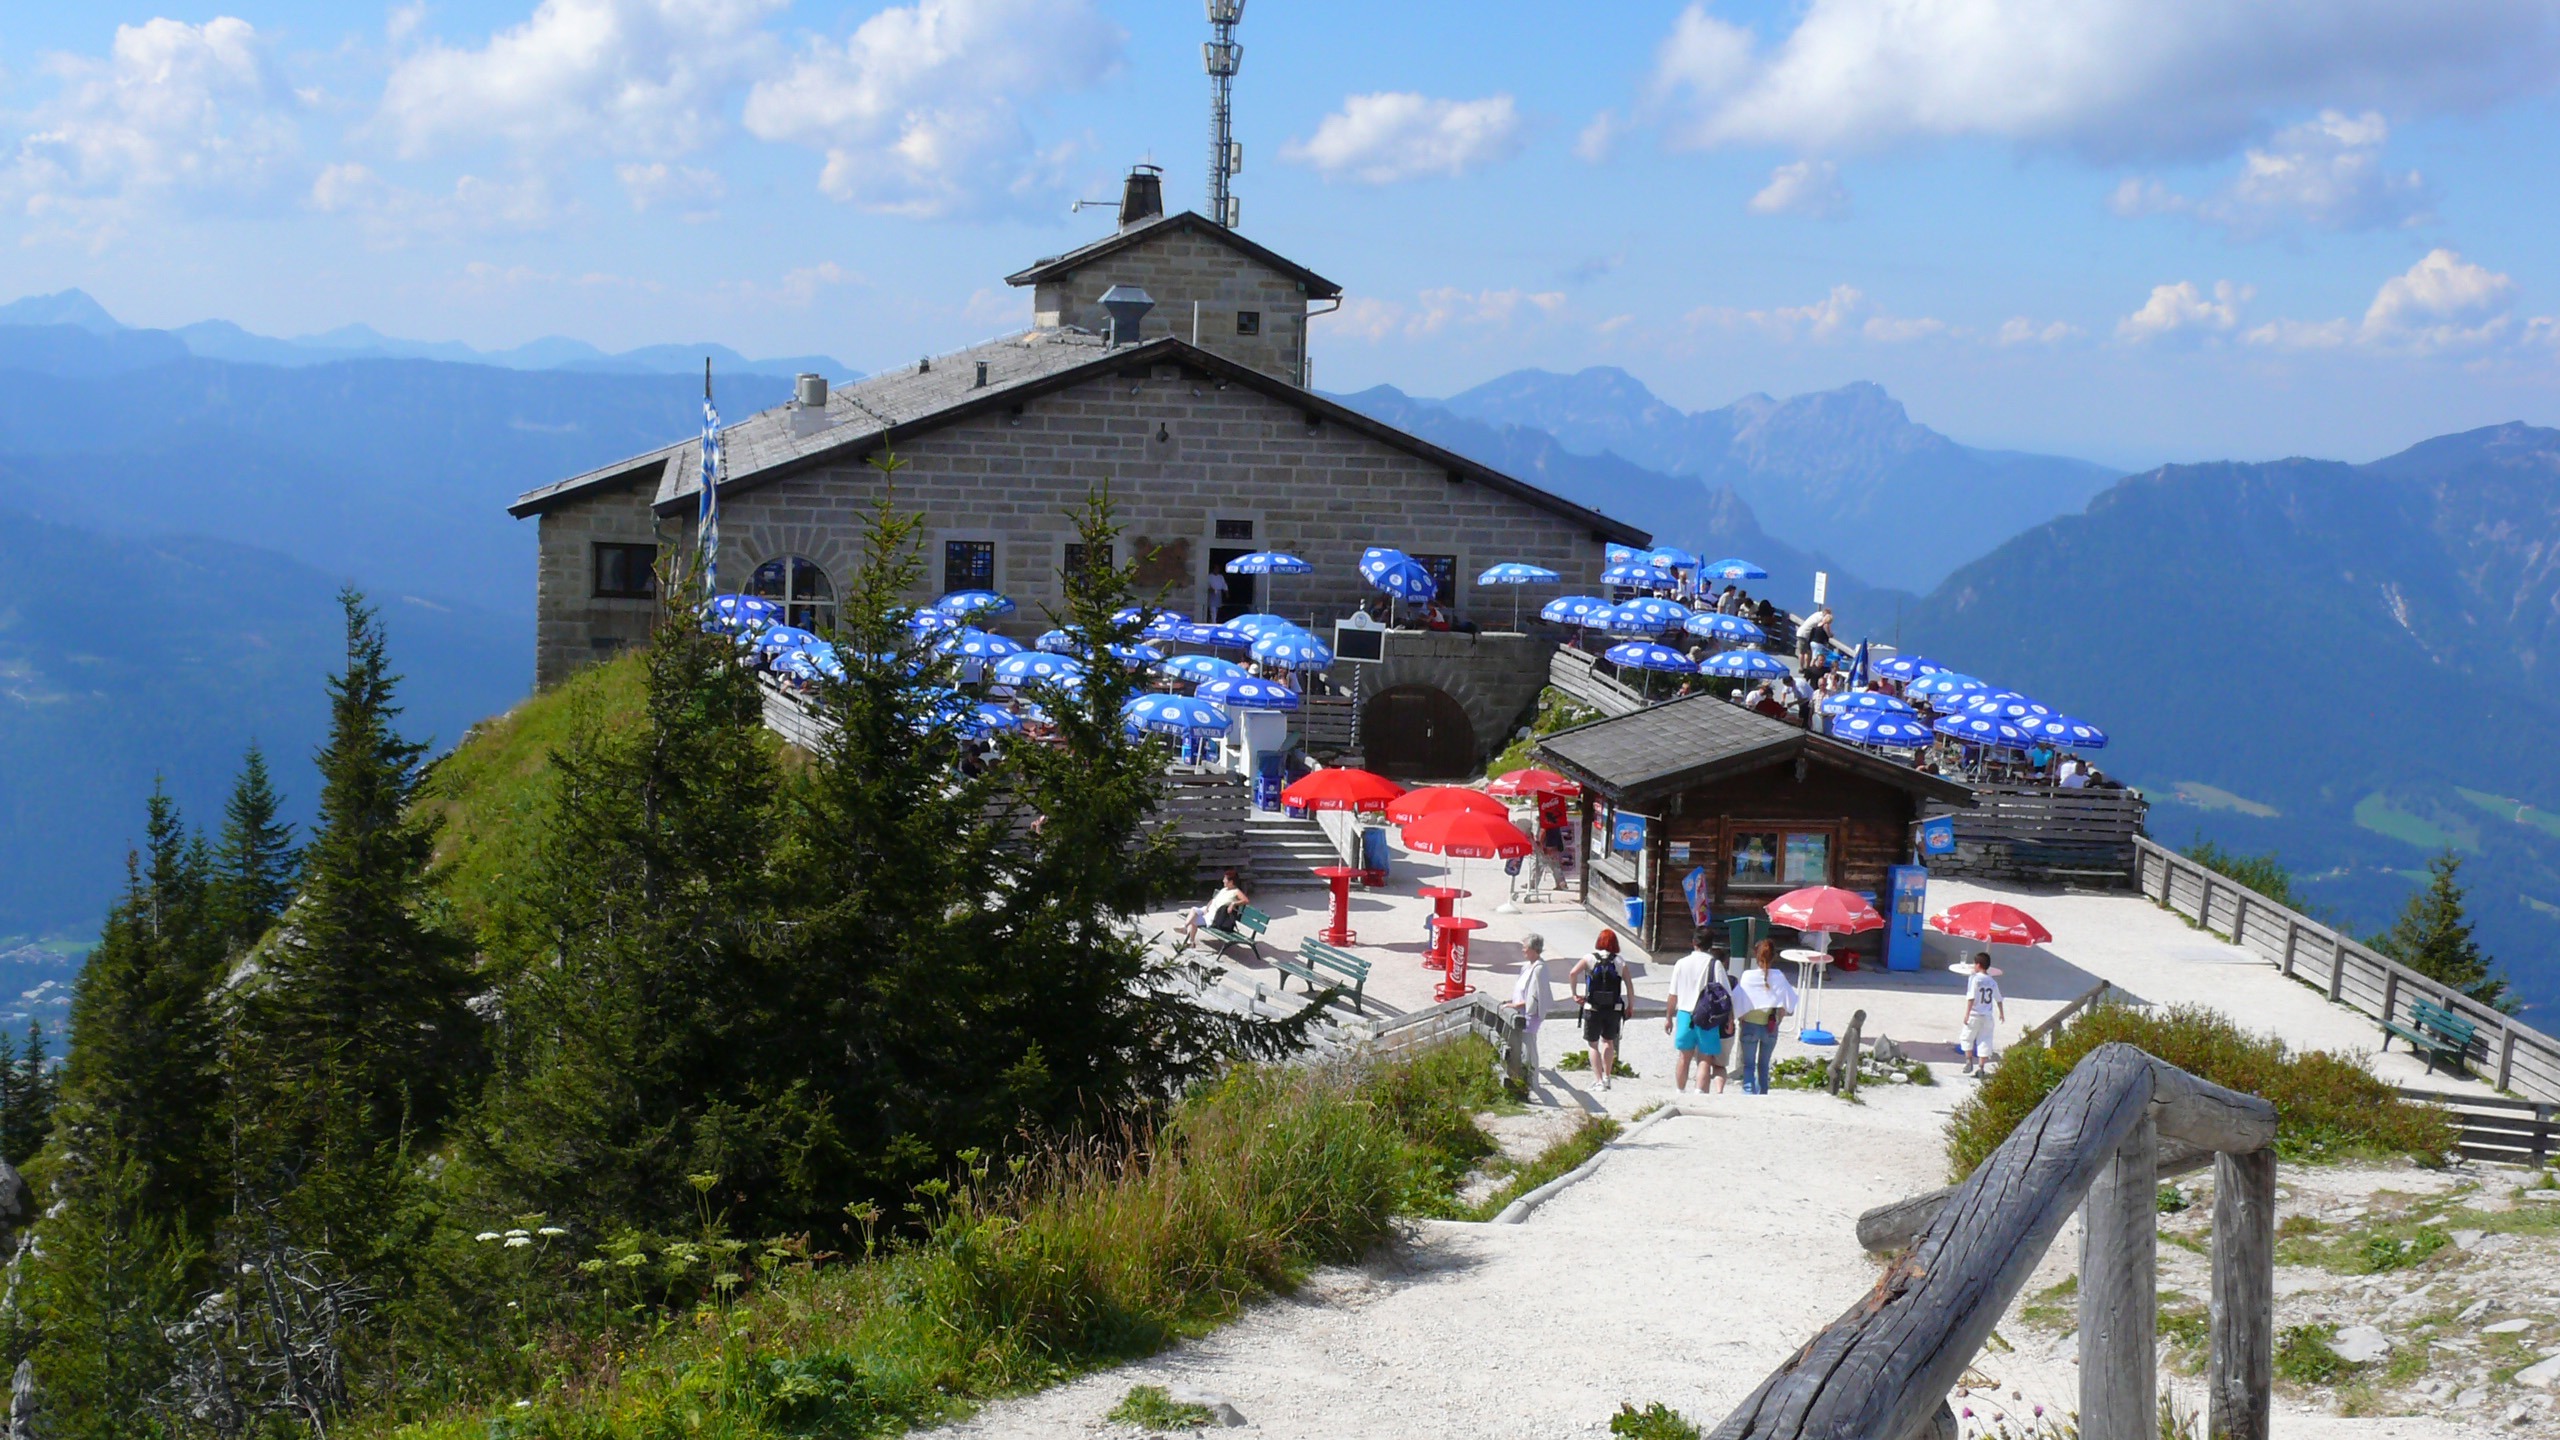
mountain, town, mountain range, panorama, vacation, village, tower, tourism, alps, monastery, bayern, tours, mountainous landforms, kehlsteinhaus